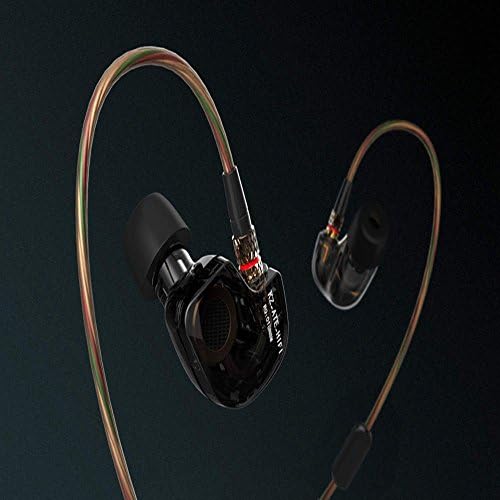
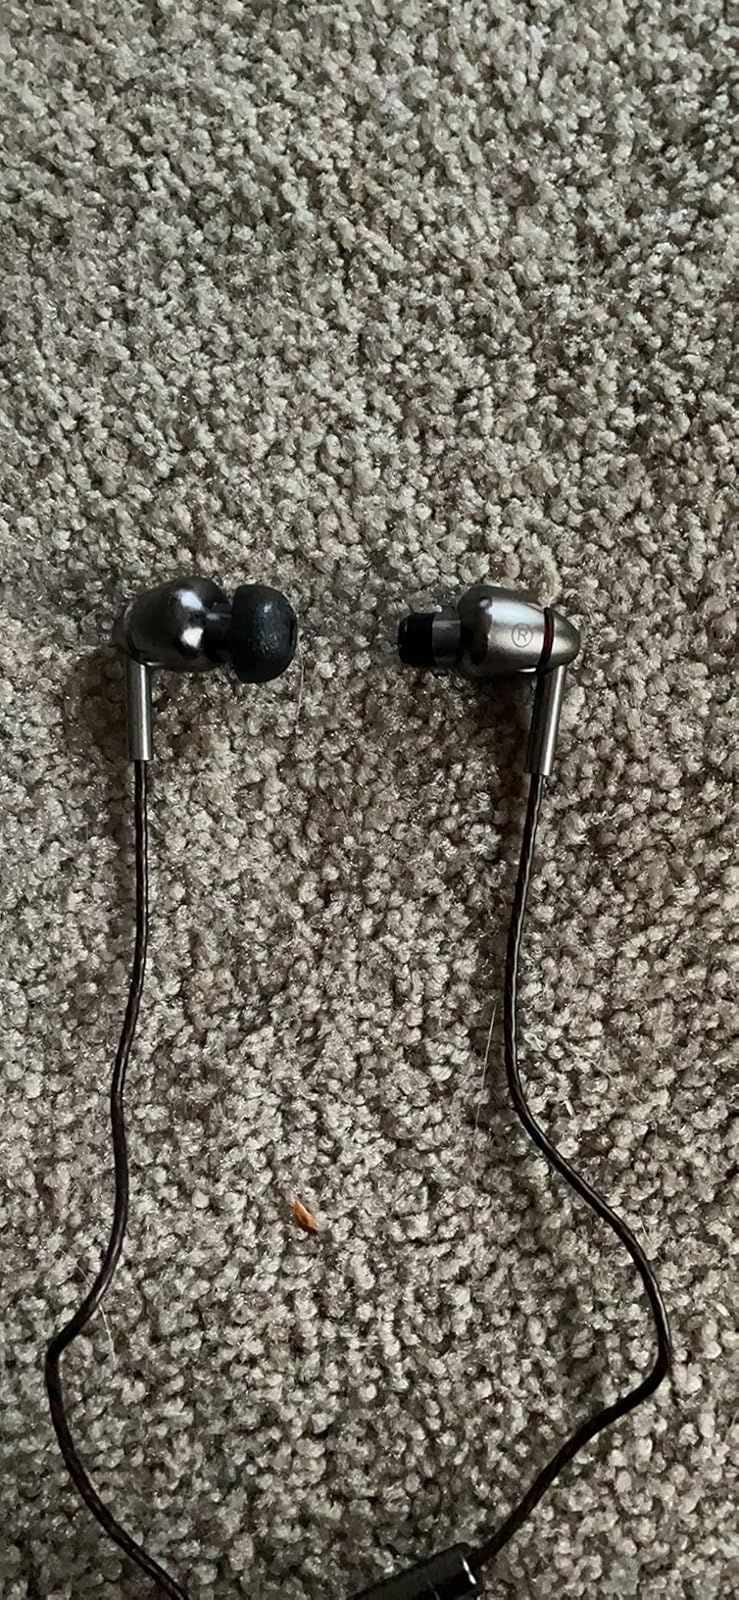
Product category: headphones
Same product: no